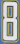
Number: 8